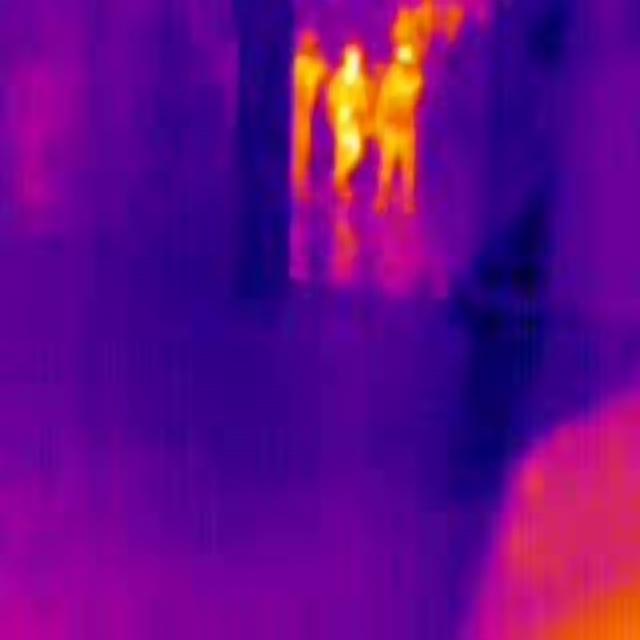
Detected objects:
label: person
label: person
label: person